Saman (dance)

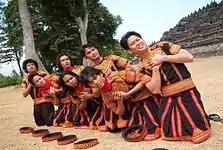

Saman (also known as the dance of a thousand hands) is one of the most popular dances in Indonesia. Its origin is from the Gayo ethnic group from Gayo Lues, Aceh province, Indonesia, and it is usually performed to celebrate important occasions. The dance is characterized by its fast-paced rhythm and common harmony between dancers. These two elements are key figures of Saman and are among the reasons Saman is widely known and practiced in Indonesia, besides being relatively easy to learn.